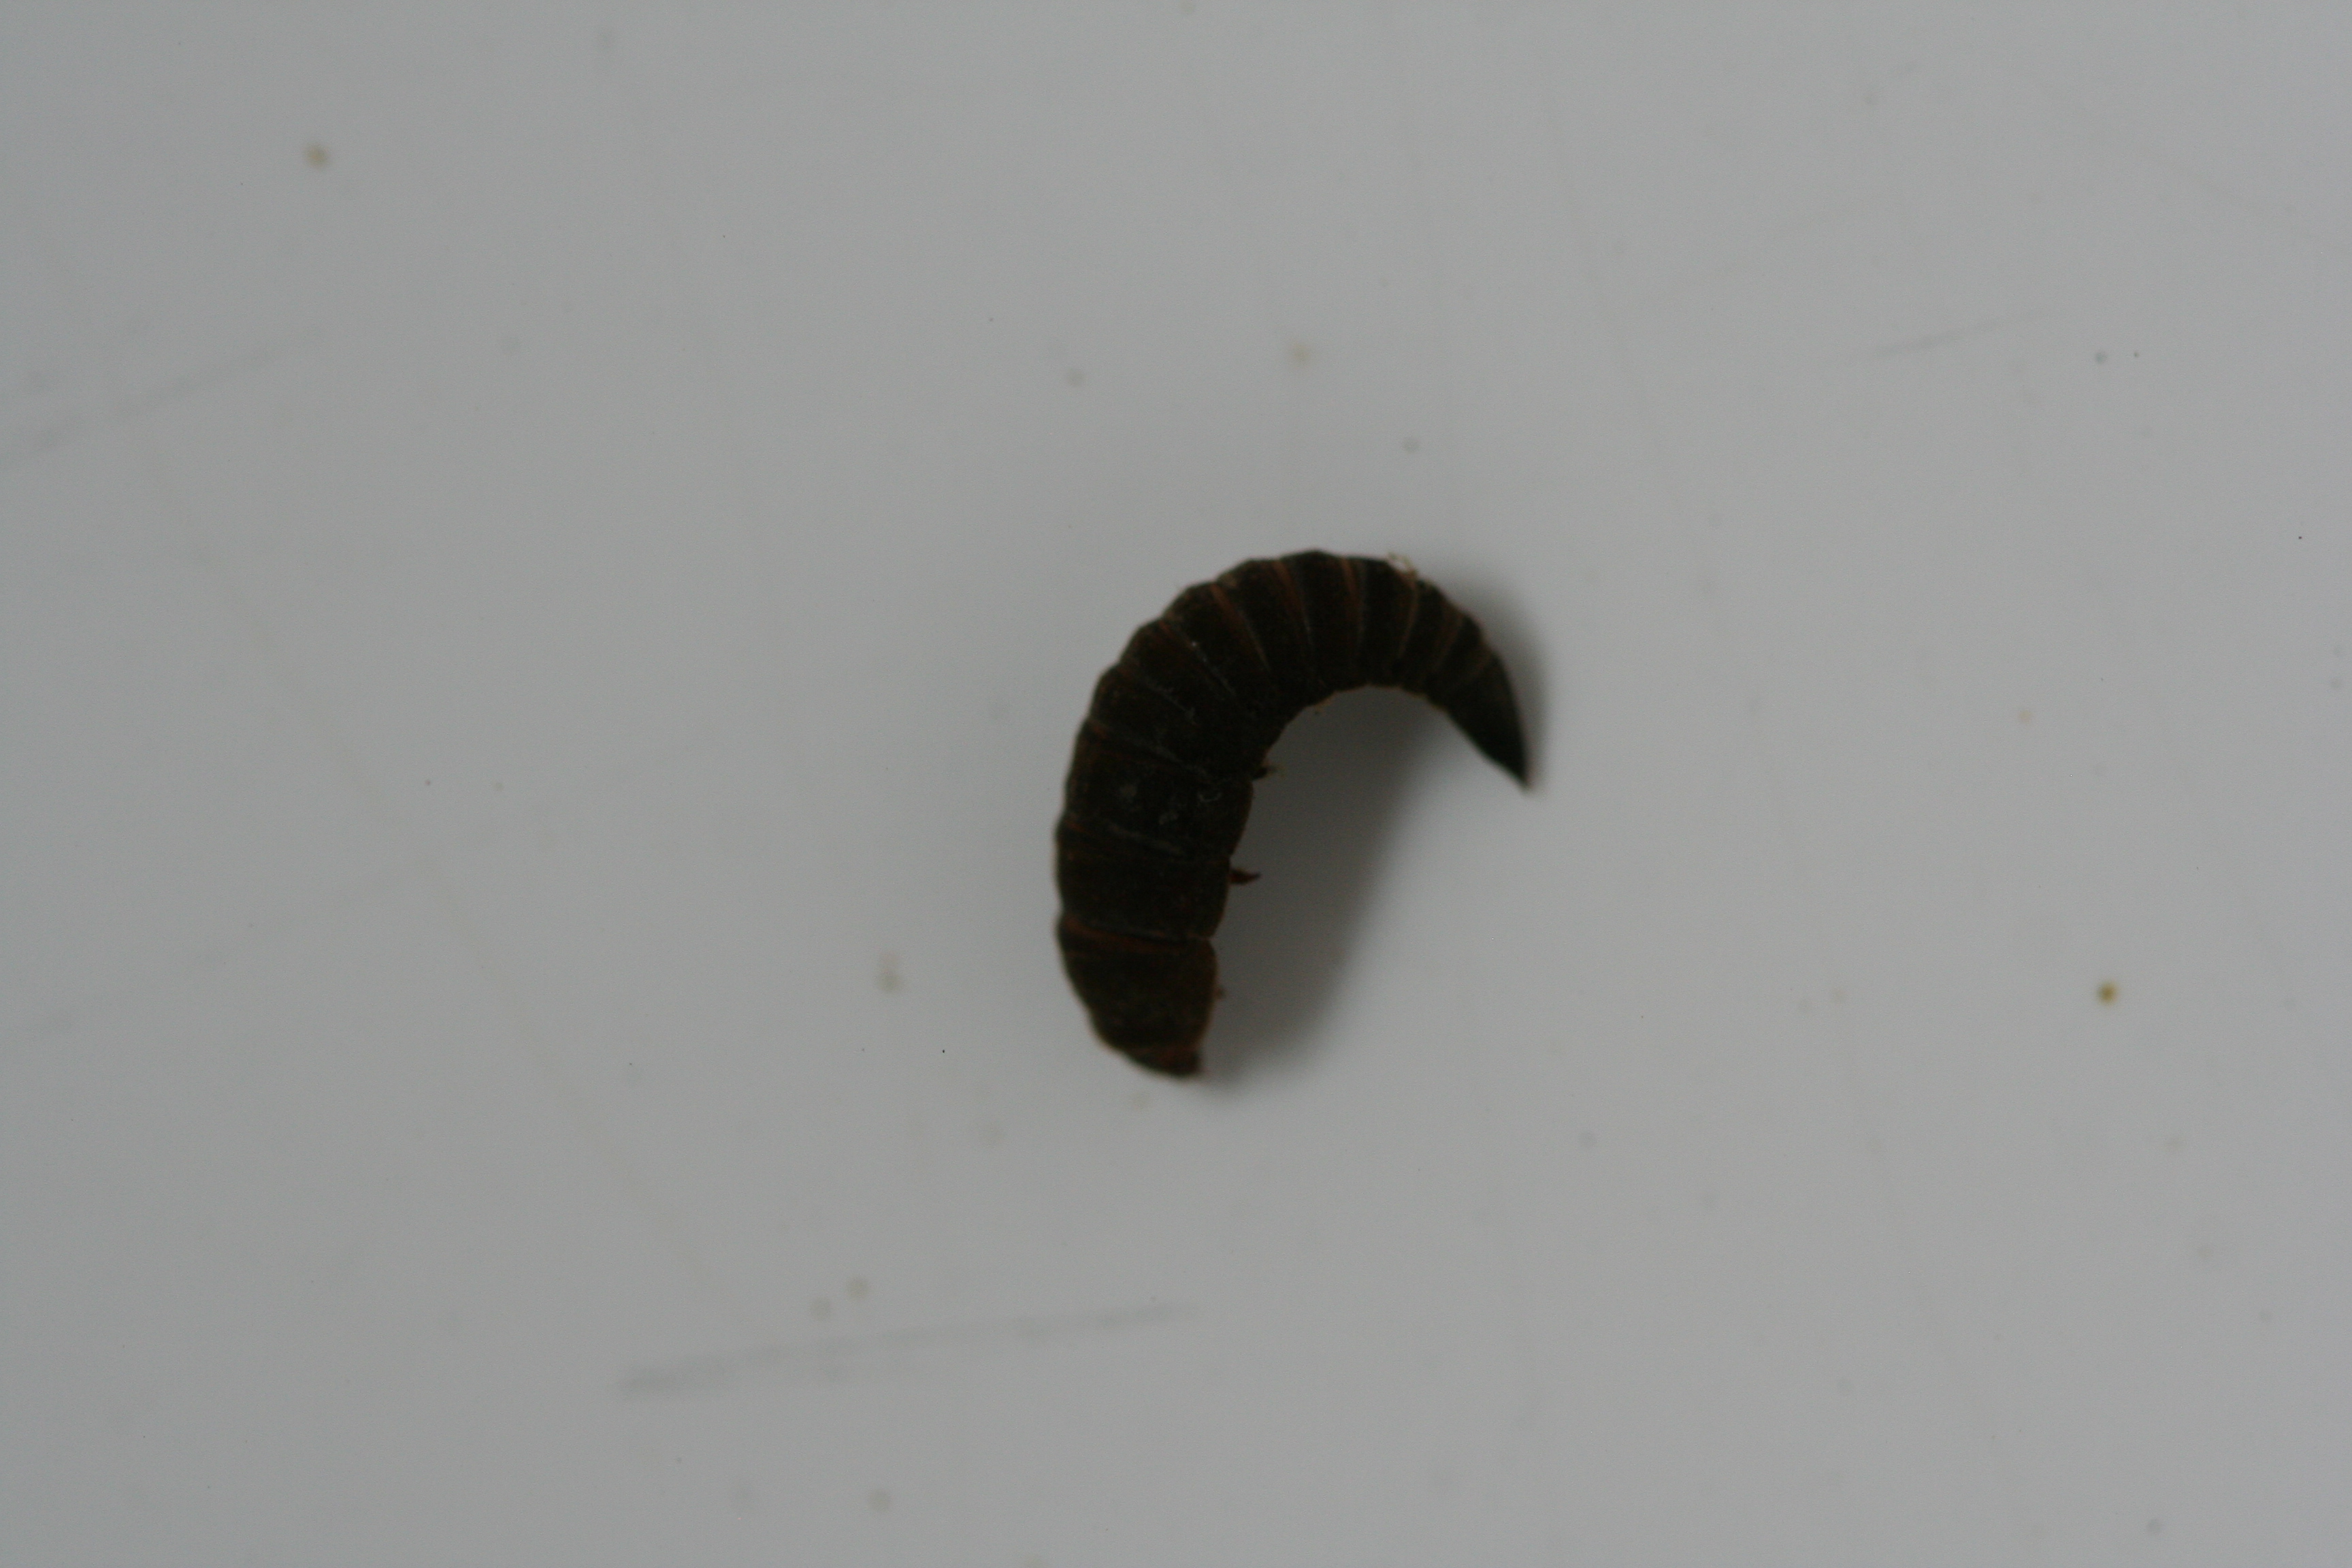
Macroinvertebrate group: bugs_and_beetles